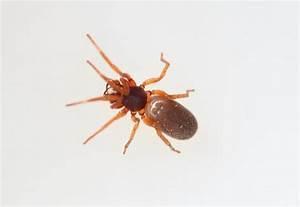
spider